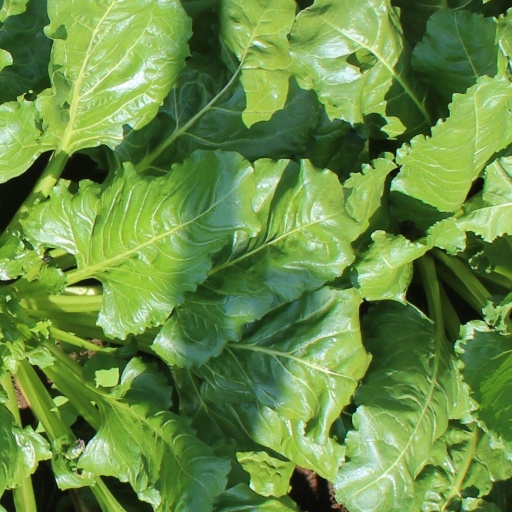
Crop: sugar beet